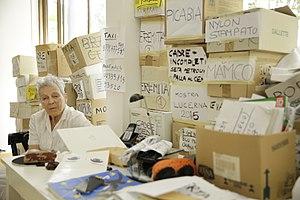
Marion Baruch
Marion Baruch est une artiste roumaine née à Timișoara en 1929. Elle a vécu à Bucarest, en Israël, à Milan et à Paris. Elle vit et travaille à Gallarate en Italie.